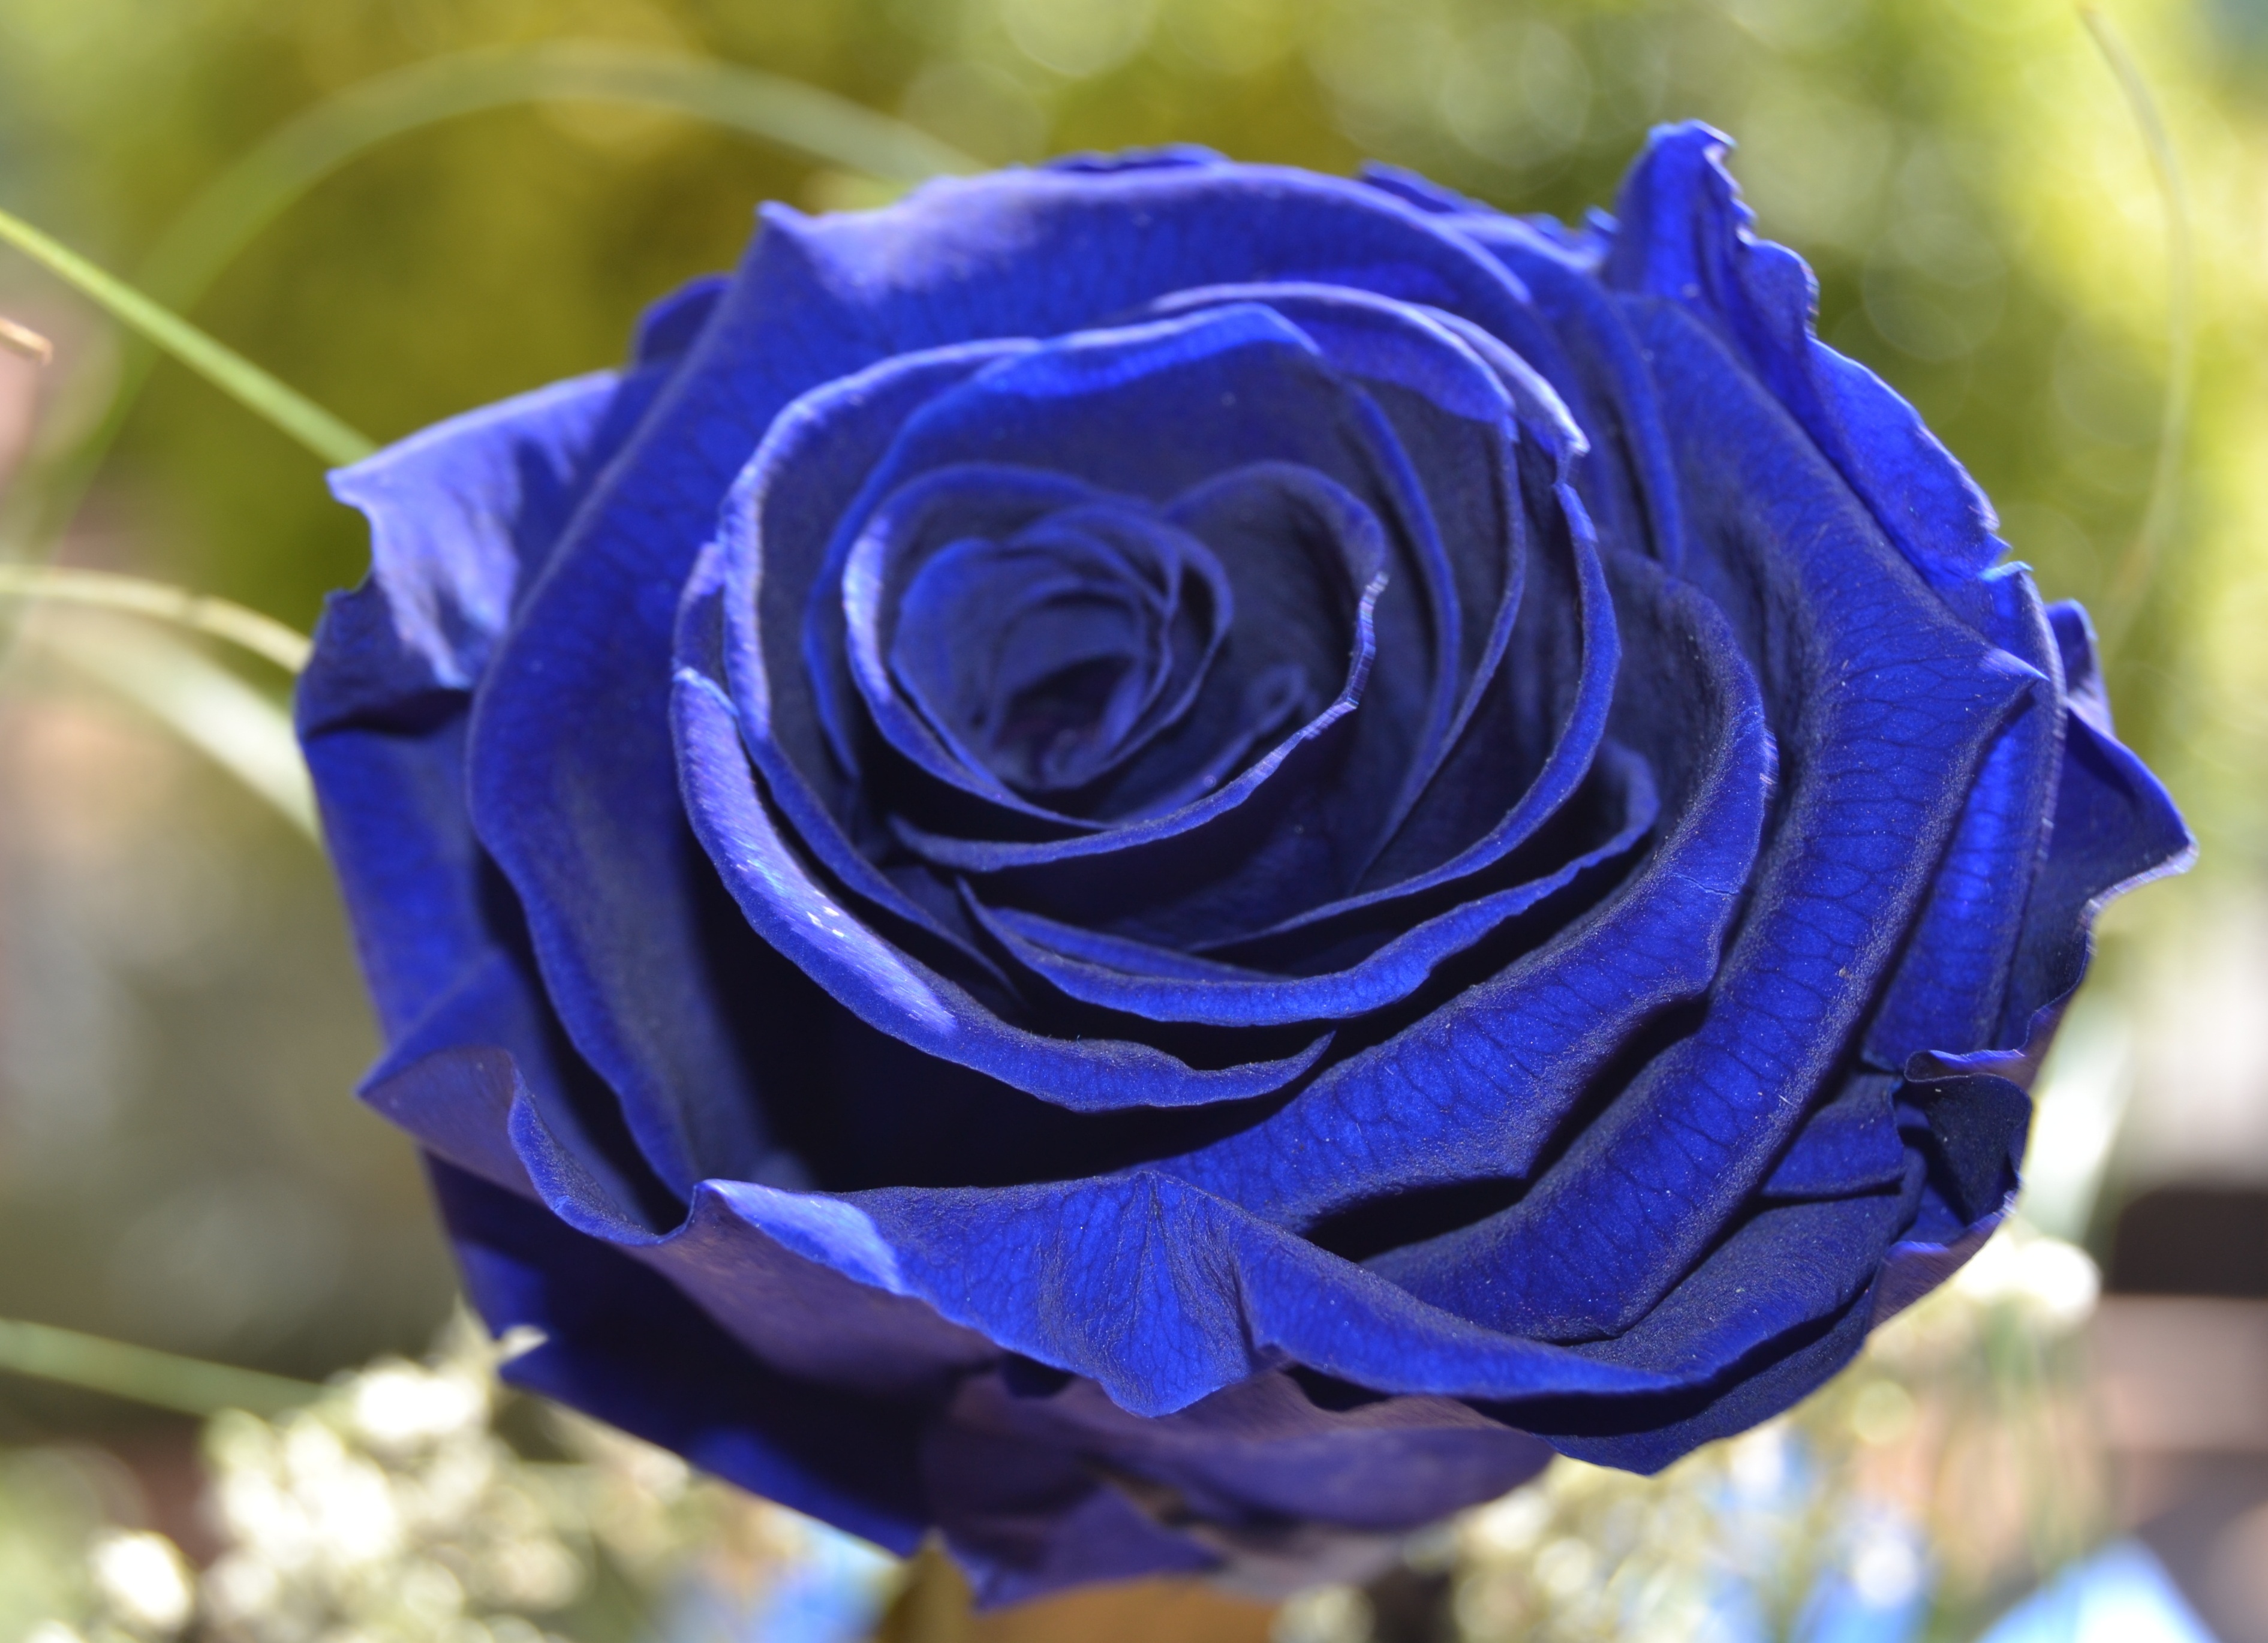
plant, flower, purple, petal, rose, blue, rosa, floribunda, macro photography, flowering plant, garden roses, rose family, blue rose, pink blue, plant stem, land plant, rosa centifolia, rose order